Edgar, King of England

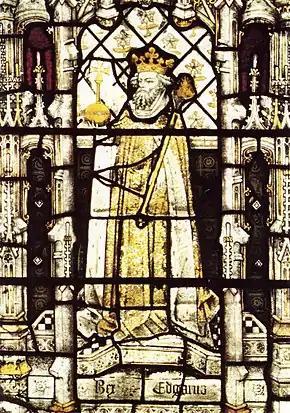
Edgar in the second tier of the Royal Window in the mid-fifteenth century chapel of All Souls College, Oxford. The stained glass is original apart from Edgar's head, which was replaced with one made by Clayton and Bell in the 1870s.

Edgar had children by three consorts. Almost all historians accept that he married the third one, but some question whether he married the first one and others the second. Yorke sees a case for recognising three marriages, as well as temporary liaisons. The name of his first consort, who was the mother of his eldest son, Edward the Martyr, was not recorded until after the Norman Conquest. According to Osbern of Canterbury, writing in the late eleventh century, she was a nun who was seduced by Edgar, but this is rejected by later chroniclers, and historians generally accept the statements of the twelfth-century writers John of Worcester and William of Malmesbury that she was Æthelflæd Eneda, the daughter of Ordmær. Ann Williams describes her as his wife, but Cyril Hart says that Edward the Martyr was of doubtful legitimacy. The chroniclers described Ordmær as an ealdorman, but no ealdorman or thegn with that name attested any surviving tenth century charter. According to the , a (powerful man) called Ordmær and his wife Ealde exchanged land with Æthelstan Half-King, and Edgar may have met Æthelflæd when he was Æthelstan's foster son. She probably died around 960. The historian Nicholas Brooks argues that Edgar must have married Æthelflæd because Dunstan backed her son's succession to the throne, and he would not have supported an illegitimate son.